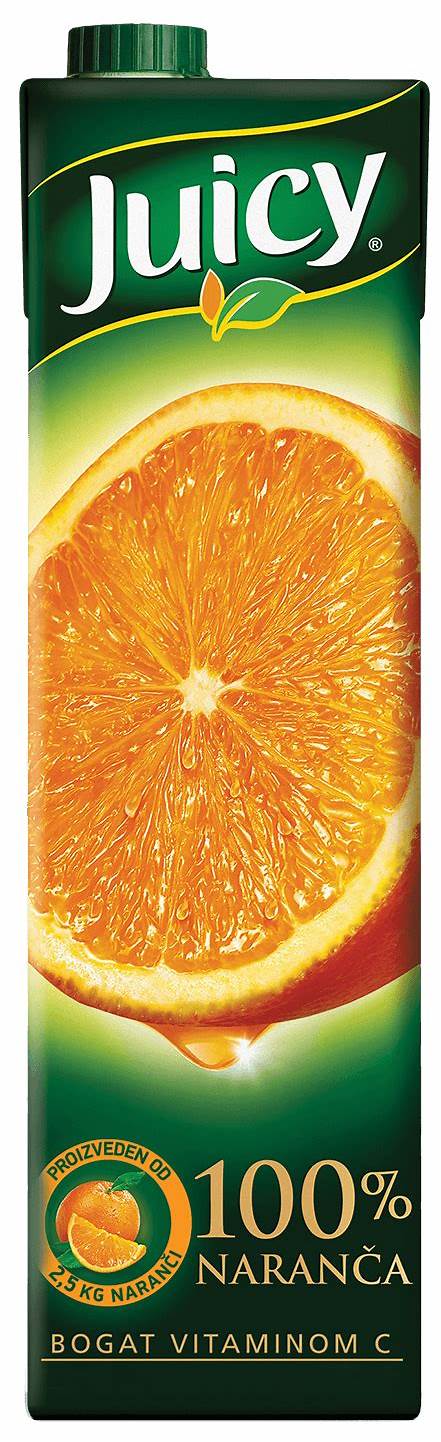
Waste category: cardboard